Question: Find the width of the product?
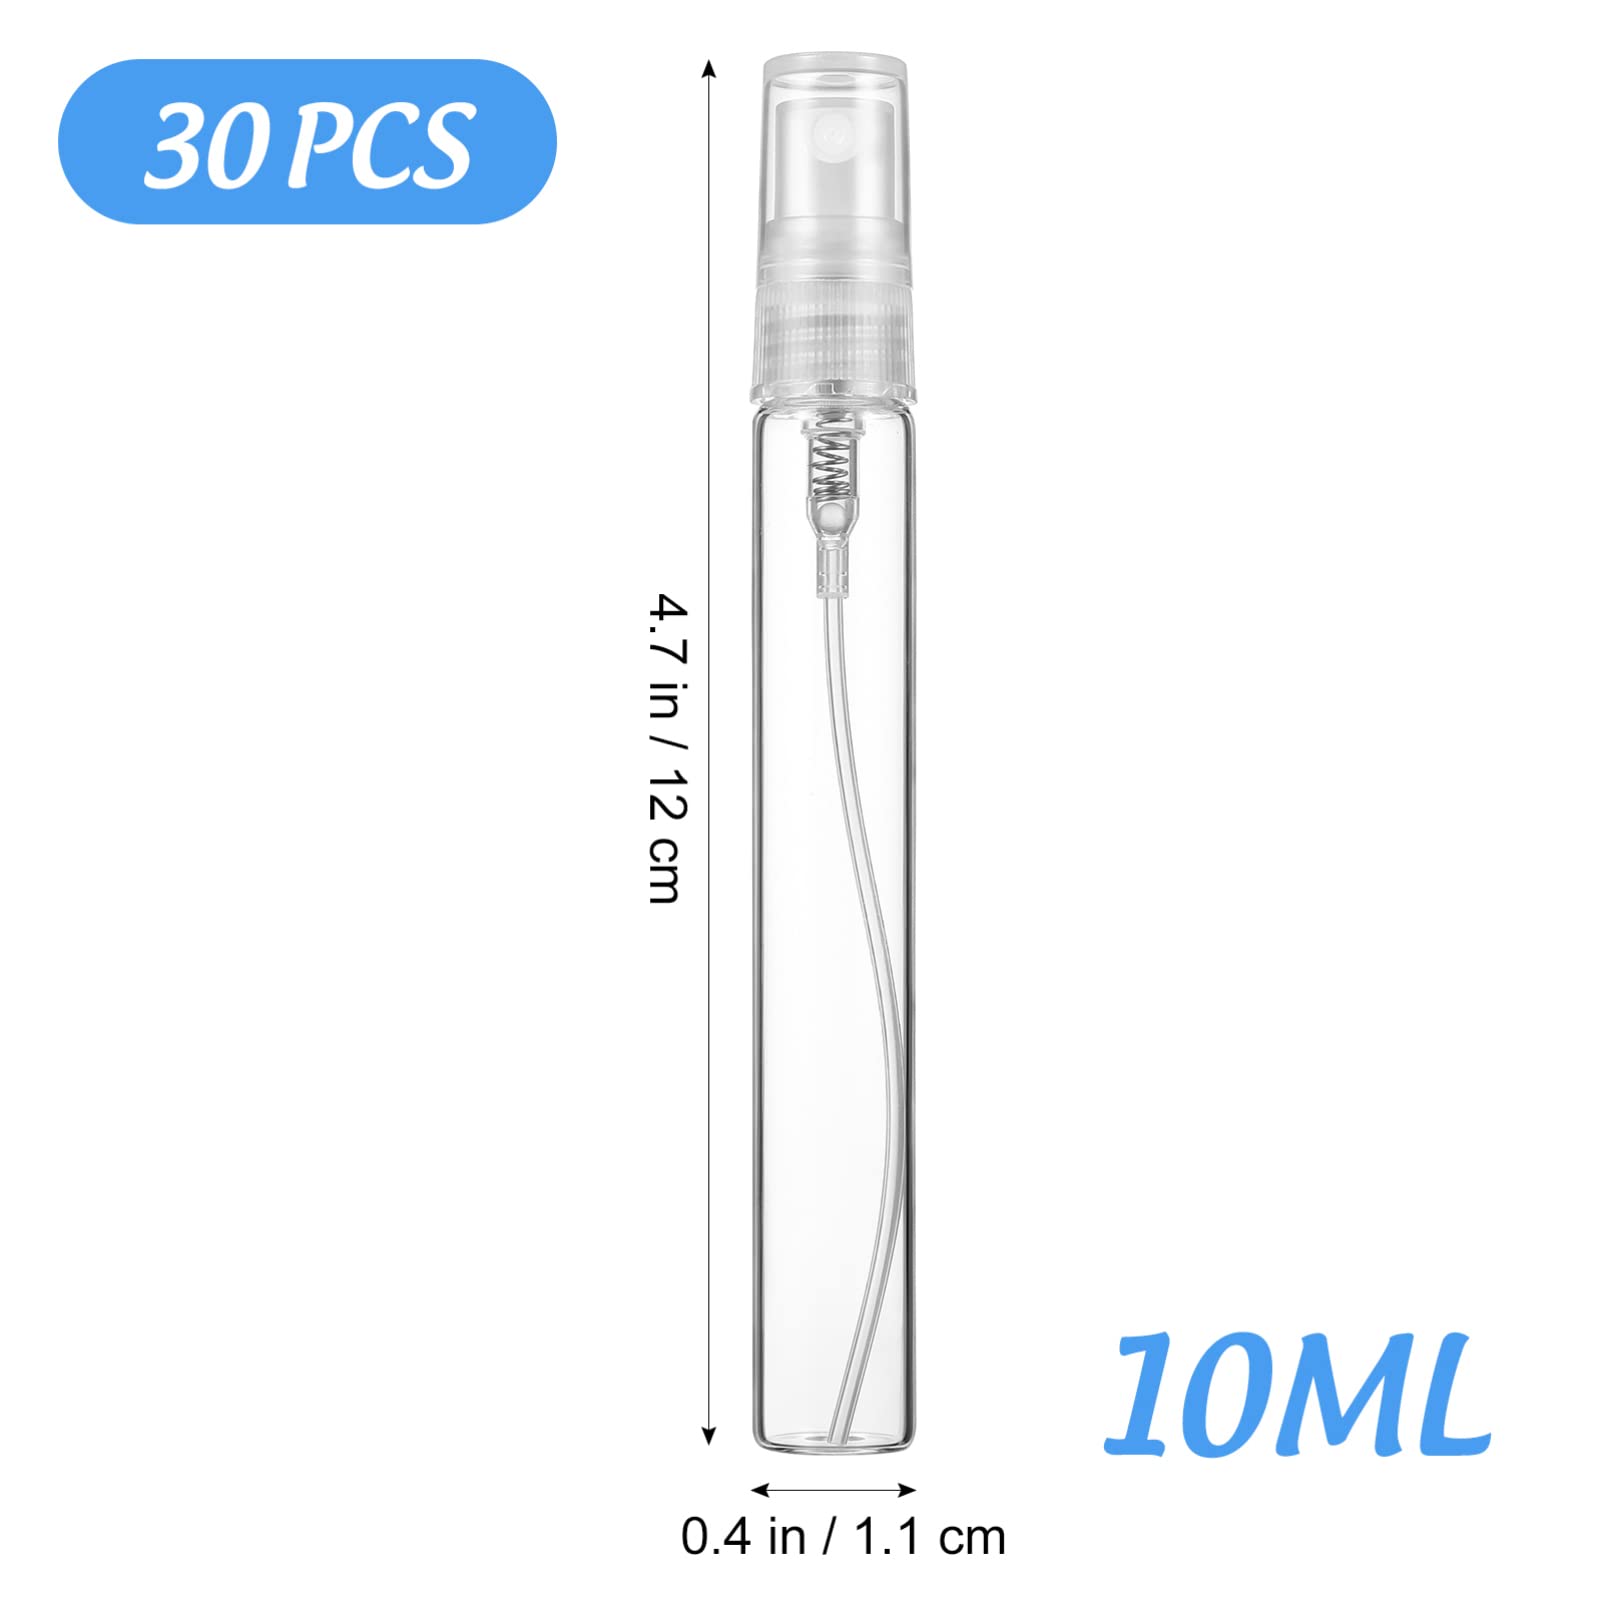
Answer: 0.4 inch